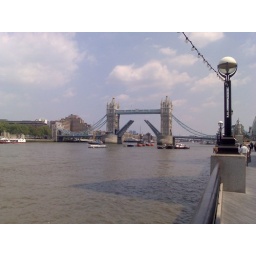
the bridge opens up to let a sailboat through and jams up traffic for kilometers around